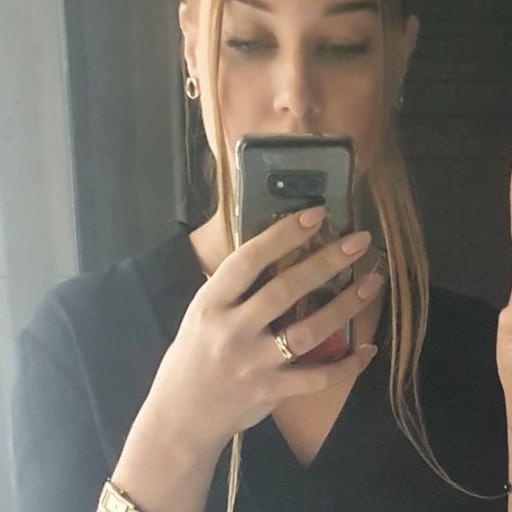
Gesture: no_gesture